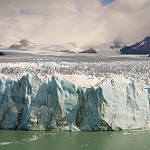
Label: glacier